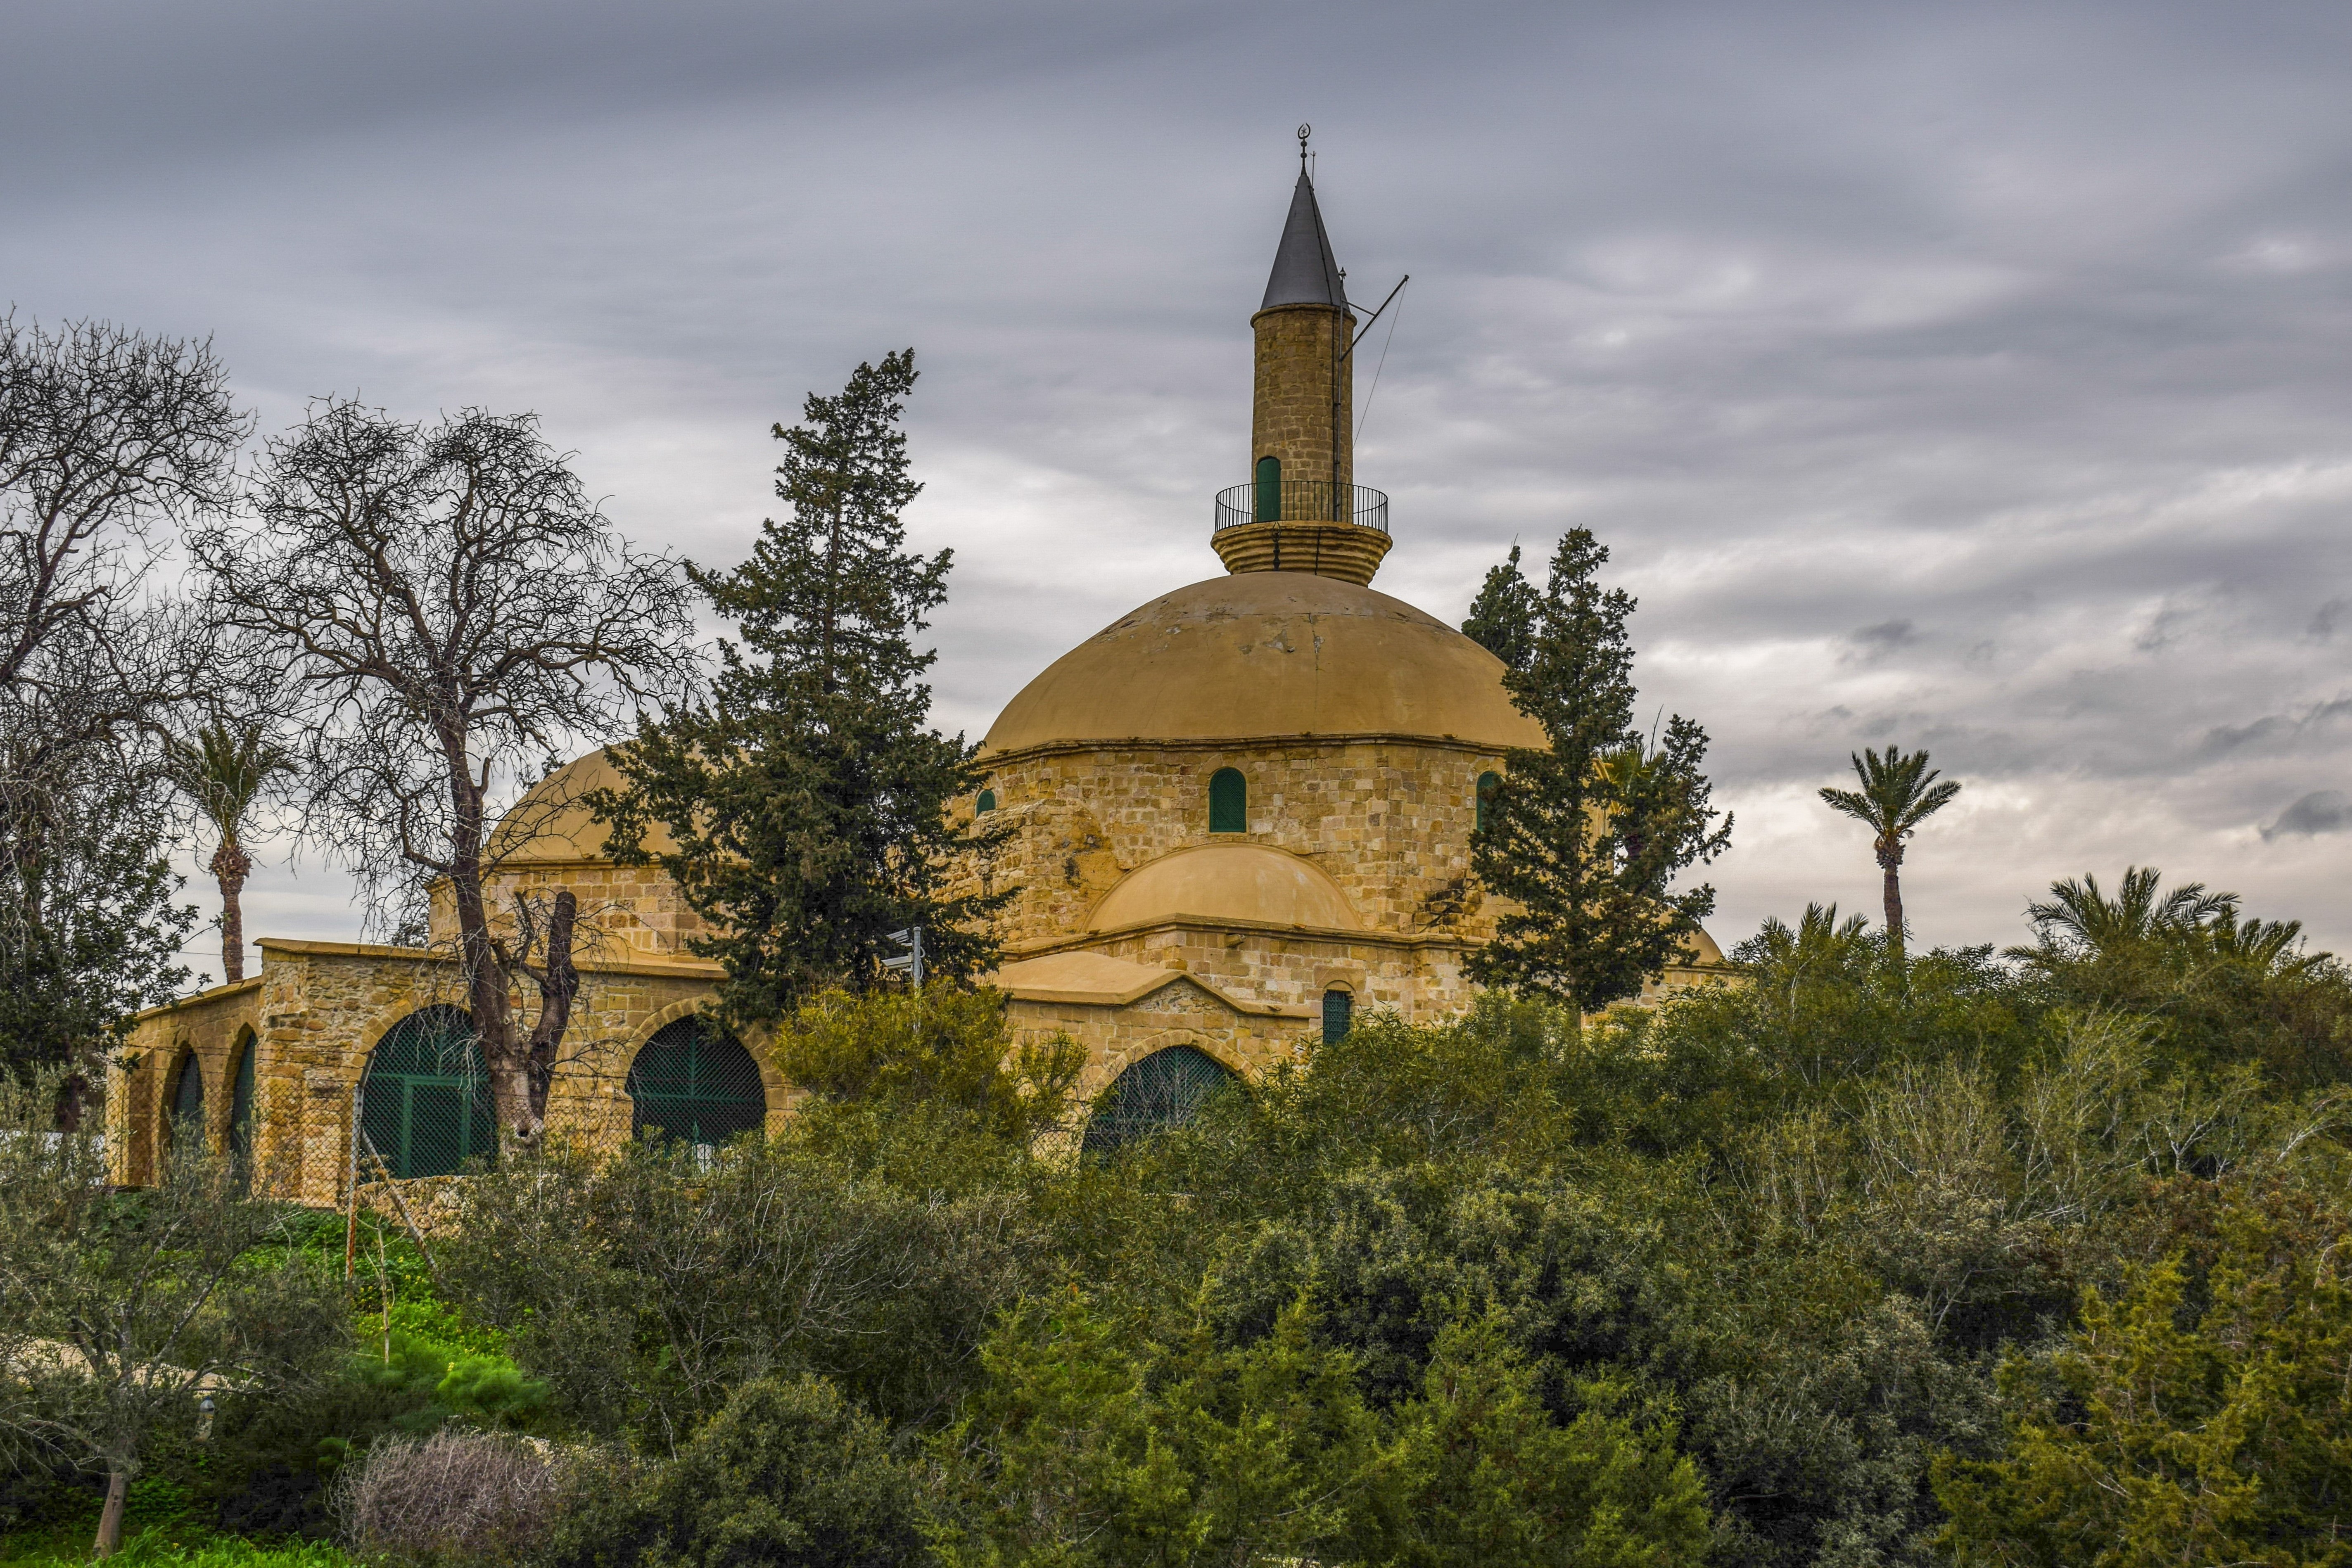
building, chateau, tower, religion, church, chapel, place of worship, monastery, mosque, islam, cyprus, ottoman, salt lake, rural area, larnaca, spanish missions in california, hala sultan tekke